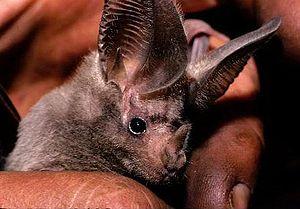
Phyllostomidae est une famille de chauves-souris d'Amérique qui compte environ 143 espèces réparties en 49 genres.
Les microchiroptères constituaient un sous-ordre des chiroptères jusqu'aux révisions systématiques du début des années 2000 à l'aide d'outils génétiques. On les appelait également « chauves-souris insectivores », « chauves-souris utilisant l'écholocation », « petites chauves-souris » ou « vraies chauves-souris ». Tous ces noms sont cependant inadaptés car tous les microchiroptères ne sont pas insectivores et certains sont plus gros que les plus petits mégachiroptères. Surtout, la systématique de l'Ordre des Chiroptères a été revue et corrigée à l'aide de données moléculaires. Les sous-ordres Microchiroptera et Megachiroptera ont laissé la place aux sous-ordres Yinpterochiroptera et les Yangochiroptera.
Voici la liste des espèces de mammifères indigènes signalés au Mexique. En septembre 2014, il y a 536 espèces de mammifères ou sous-espèces répertoriées. D'après les données de l'UICN, le Mexique a des espèces de mammifères non cétacés 23 % de plus que les États-Unis et le Canada réunis dans une zone seulement 10 % aussi large, ou la densité des espèces de plus de douze fois supérieure à celle de ses voisins du nord. La biodiversité des mammifères haute du Mexique est en partie le reflet de la vaste gamme de biomes présents sur ses gammes de latitude, climatiques et d'altitude, de la forêt tropicale de plaine de désert tempéré à montane forêt de la alpage. L'augmentation générale de la biodiversité terrestre se déplaçant vers l'équateur est un autre facteur important dans la comparaison. Mexique comprend beaucoup de la Mésoamérique et bois de pins et chênes de Madrean points chauds de la biodiversité. Du point de vue biogéographique, la plupart du Mexique est lié au reste de l'Amérique du Nord dans le cadre de l'écozone néarctique. Toutefois, les plaines du Sud du Mexique sont liées avec l'Amérique centrale et l'Amérique du Sud dans le cadre de l'écozone néotropique.
Phyllostominae est une sous-famille de chauves-souris.